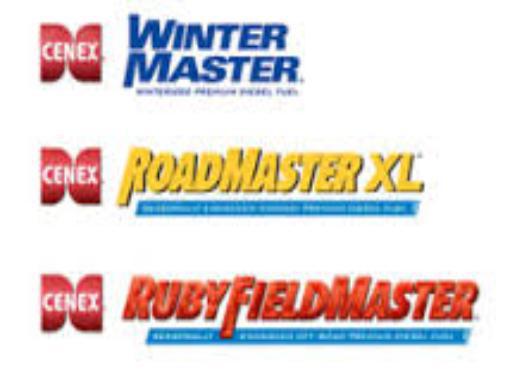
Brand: Cenex
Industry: Others